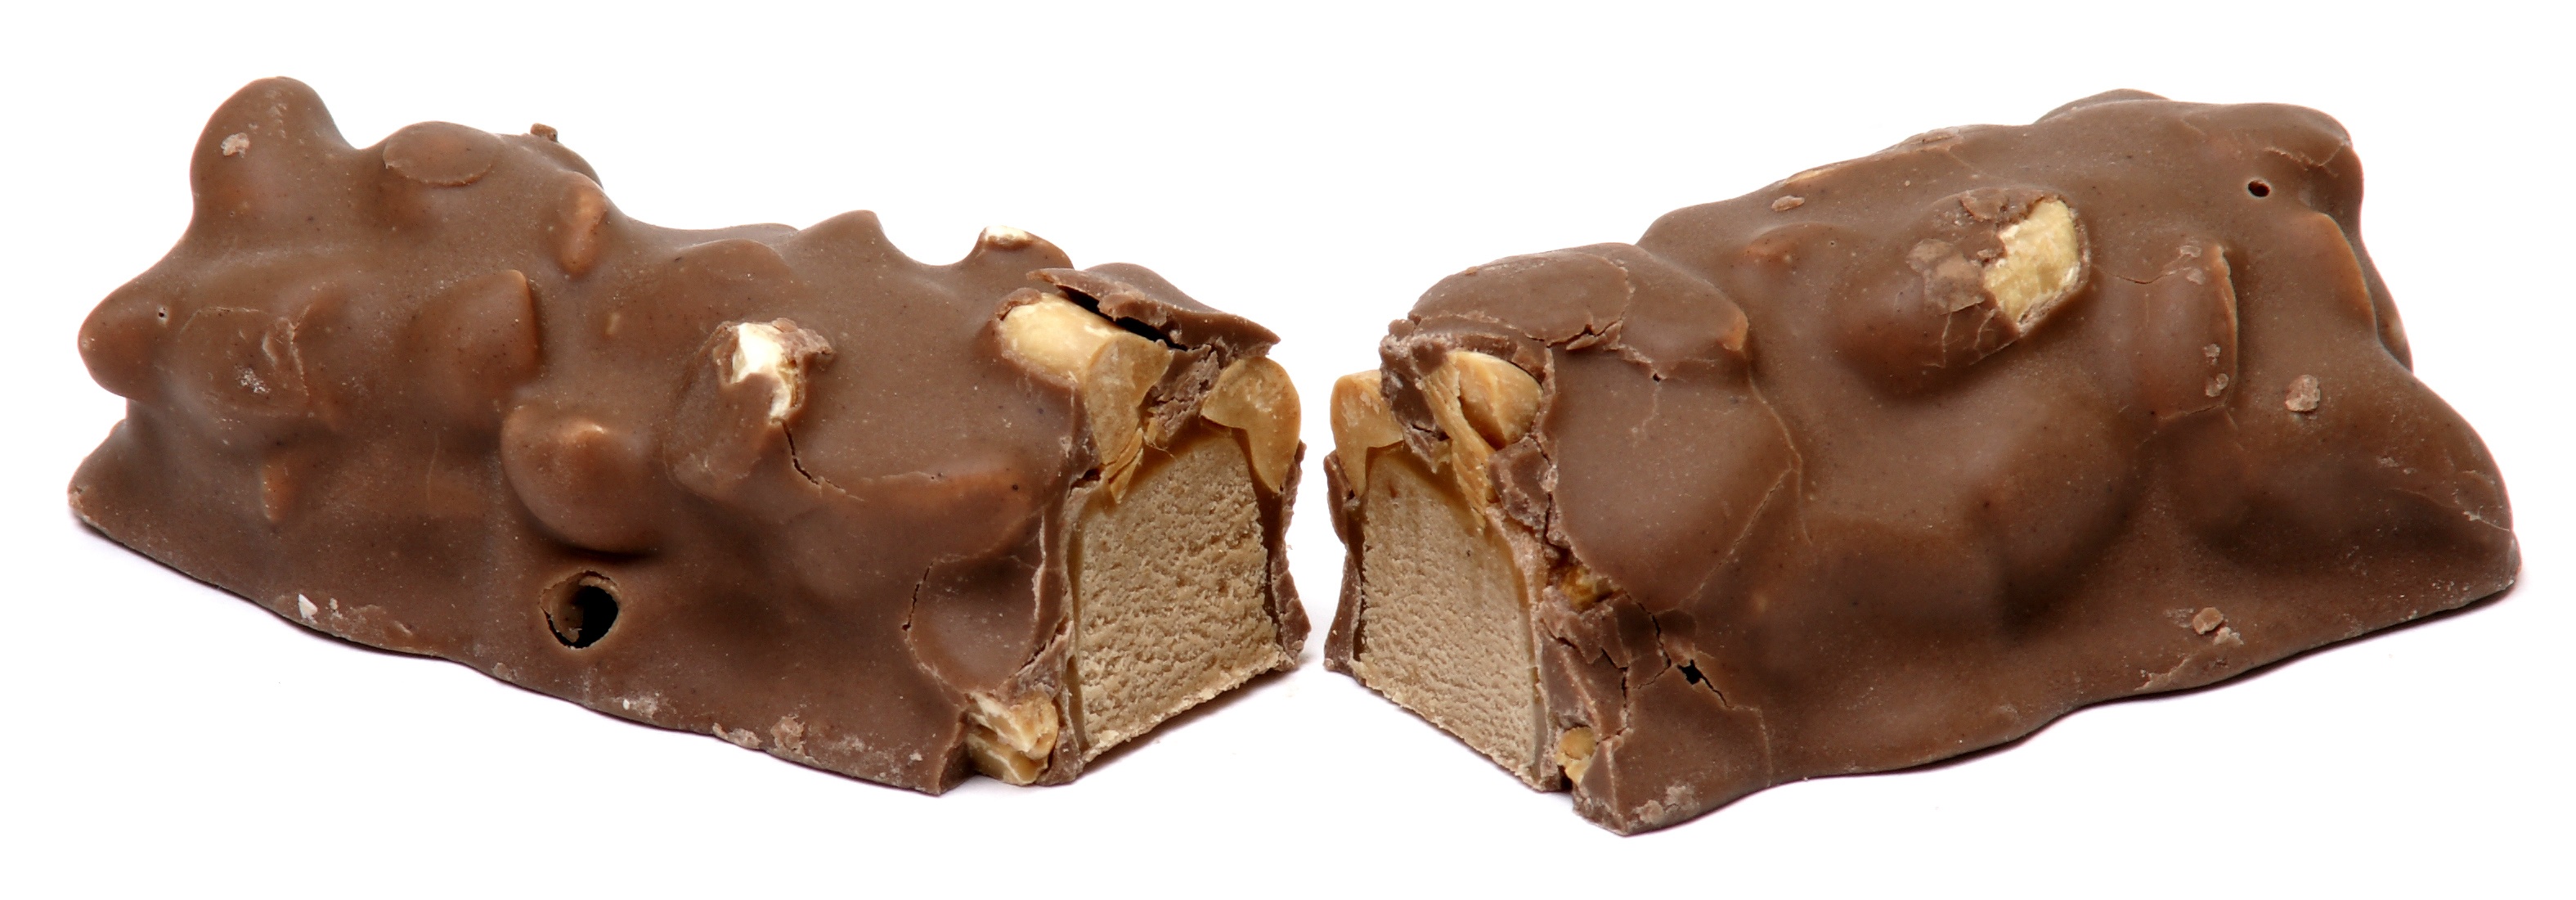
sweet, food, produce, chocolate, dessert, delicious, fudge, sugar, candy, diet, split, confectionery, praline, unhealthy, bonbon, chocolate ice cream, edible mushroom, chocolate truffle, chocolate brownie, baby ruth